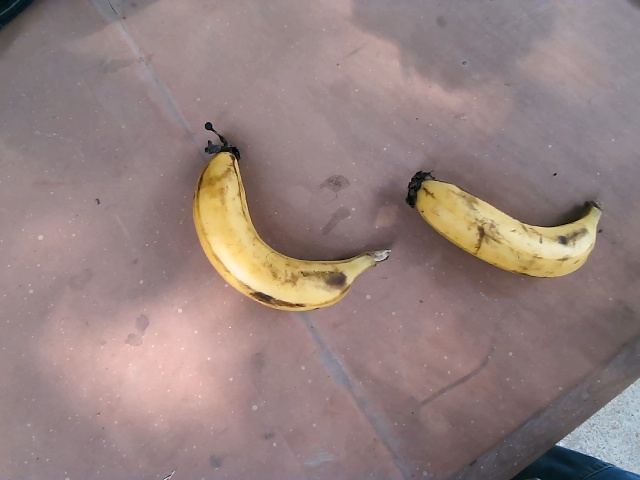
Label: Ripe_Banana